Hospital del Nuncio Nuevo

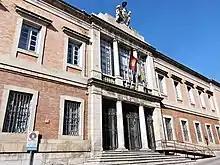
Hospital del Nuncio Nuevo

The Hospital del Nuncio Nuevo is a Neoclassical hospital located in city of Toledo, in Castile-La Mancha, Spain. It was commissioned by Cardinal Lorenzana at the end of the 18th century. Built to house people with mental illness, it represents an advanced hospital architecture for its time.